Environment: real
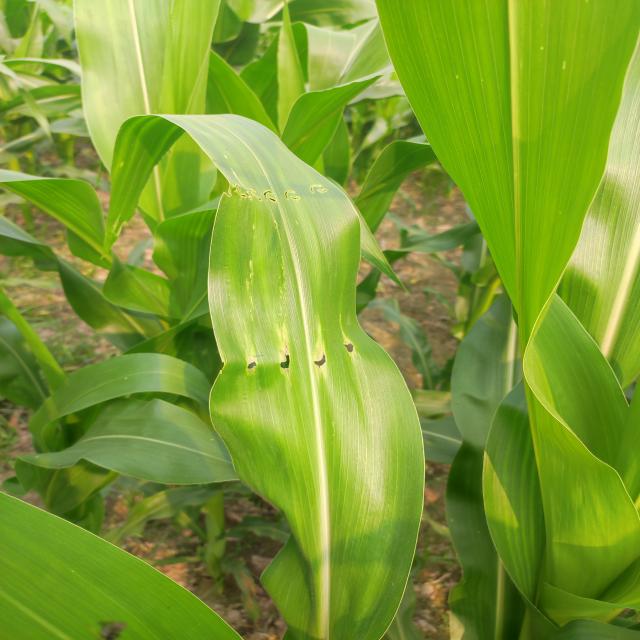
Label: fall_armyworm